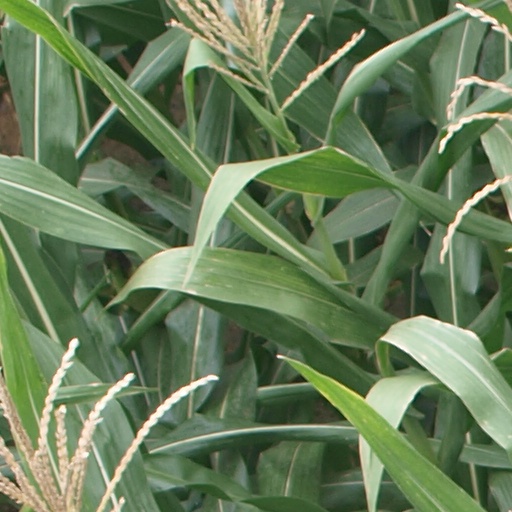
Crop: maize; corn